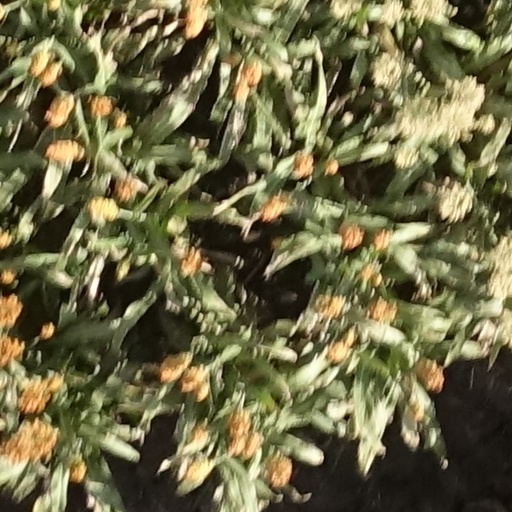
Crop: sorghum